The Elder Scrolls III: Bloodmoon

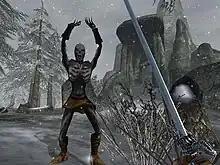
Critics praised the visual design of Solstheim, the setting of "Bloodmoon", for its more detailed environments and weather shaders.

"Bloodmoon" is set in Solstheim, an island between the provinces of Morrowind and Skyrim. The island is recently colonized by the Empire, who administer it from Fort Frostmoth. However, most of Solstheim is uninhabited wilderness, occupied by outlying villages of indigenous Nord tribes, including the Skaal who occupy a major village and the mead hall of Thirsk. On the south end of the island is Raven Rock, the site of a prospective ebony mining colony being developed by the East Empire Company. "", an expansion to "" also takes place on the island of Solstheim, set after the events of "Bloodmoon".